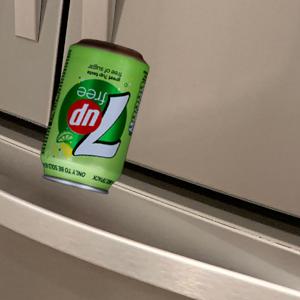
Label: cans